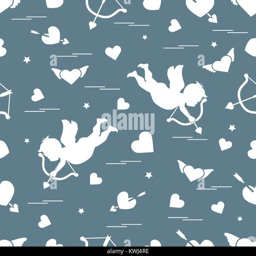
cute seamless pattern with cupid shoots a bow and hearts .